Hélène Swarth

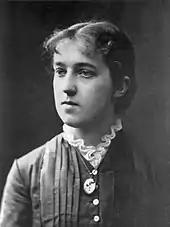
Photo of Hélène Swarth from 1879

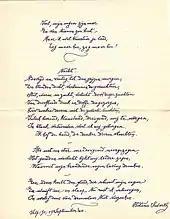
Manuscript of the poem "Nacht" (Night) from 1940

Stephanie Hélène Swarth was born on 25 October 1859 in Amsterdam, Netherlands. Her father was Eduard Swarth, a merchant and banker who for a while was the consul for Portugal in Amsterdam, and her mother was Maria Jacoba Heijblom.